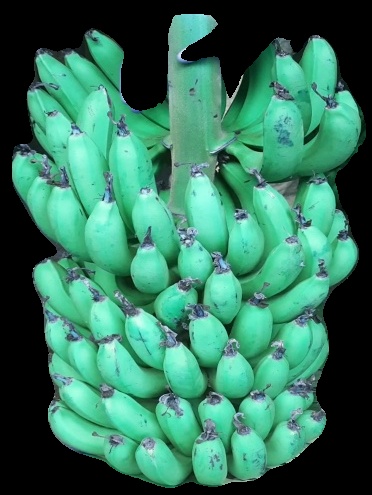
Variety: pachbale
Grade: grade1